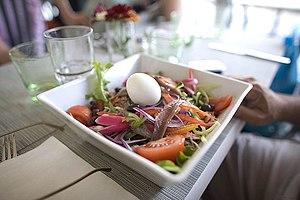
La cuisine niçoise est une cuisine de transition entre la Provence et l'Italie, à laquelle elle a emprunté un certain nombre de mets. Elle fait aussi le lien entre une gastronomie aux mets issus de la Mer Méditerranée et ceux provenant des Alpes.
La salade niçoise est une spécialité culinaire traditionnelle de la cuisine niçoise, à ce jour répandue dans le monde entier sous de multiples variantes et adaptations. Elle constitue l'une des principales entrées des cuisines provençale et méditerranéenne, voire un repas à part entière.
Le régime méditerranéen, également appelé régime crétois ou diète méditerranéenne est une pratique alimentaire traditionnelle dans plusieurs pays autour de la mer Méditerranée caractérisée par la consommation en abondance de fruits, légumes, légumineuses, céréales, herbes aromatiques et d'huile d'olive, une consommation modérée de produits laitiers d'origine variée, d'œufs et de vin, une consommation limitée de poisson et une consommation faible de viande.